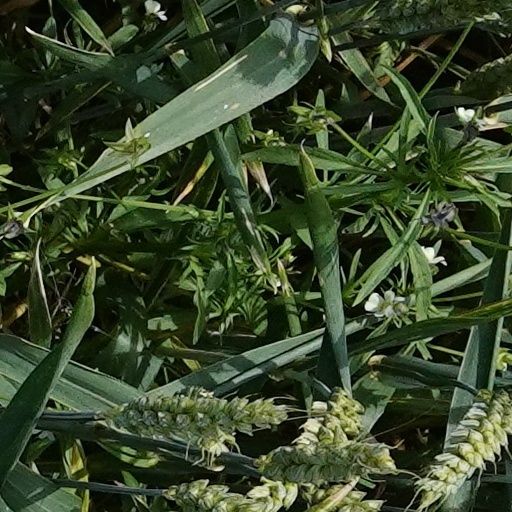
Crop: wheat